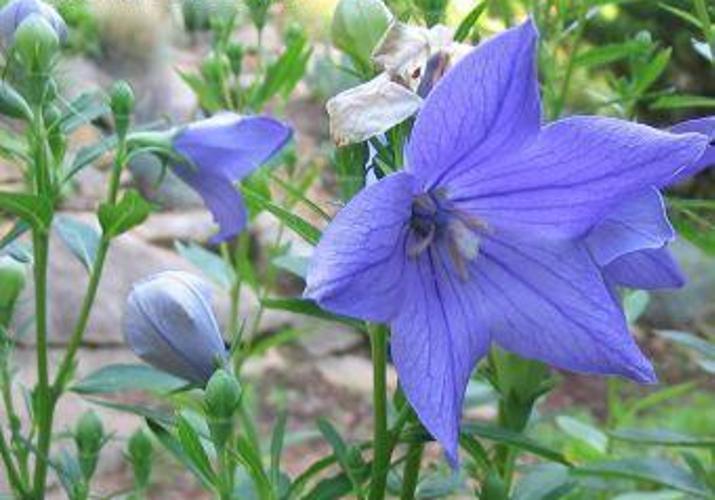
Label: balloon flower